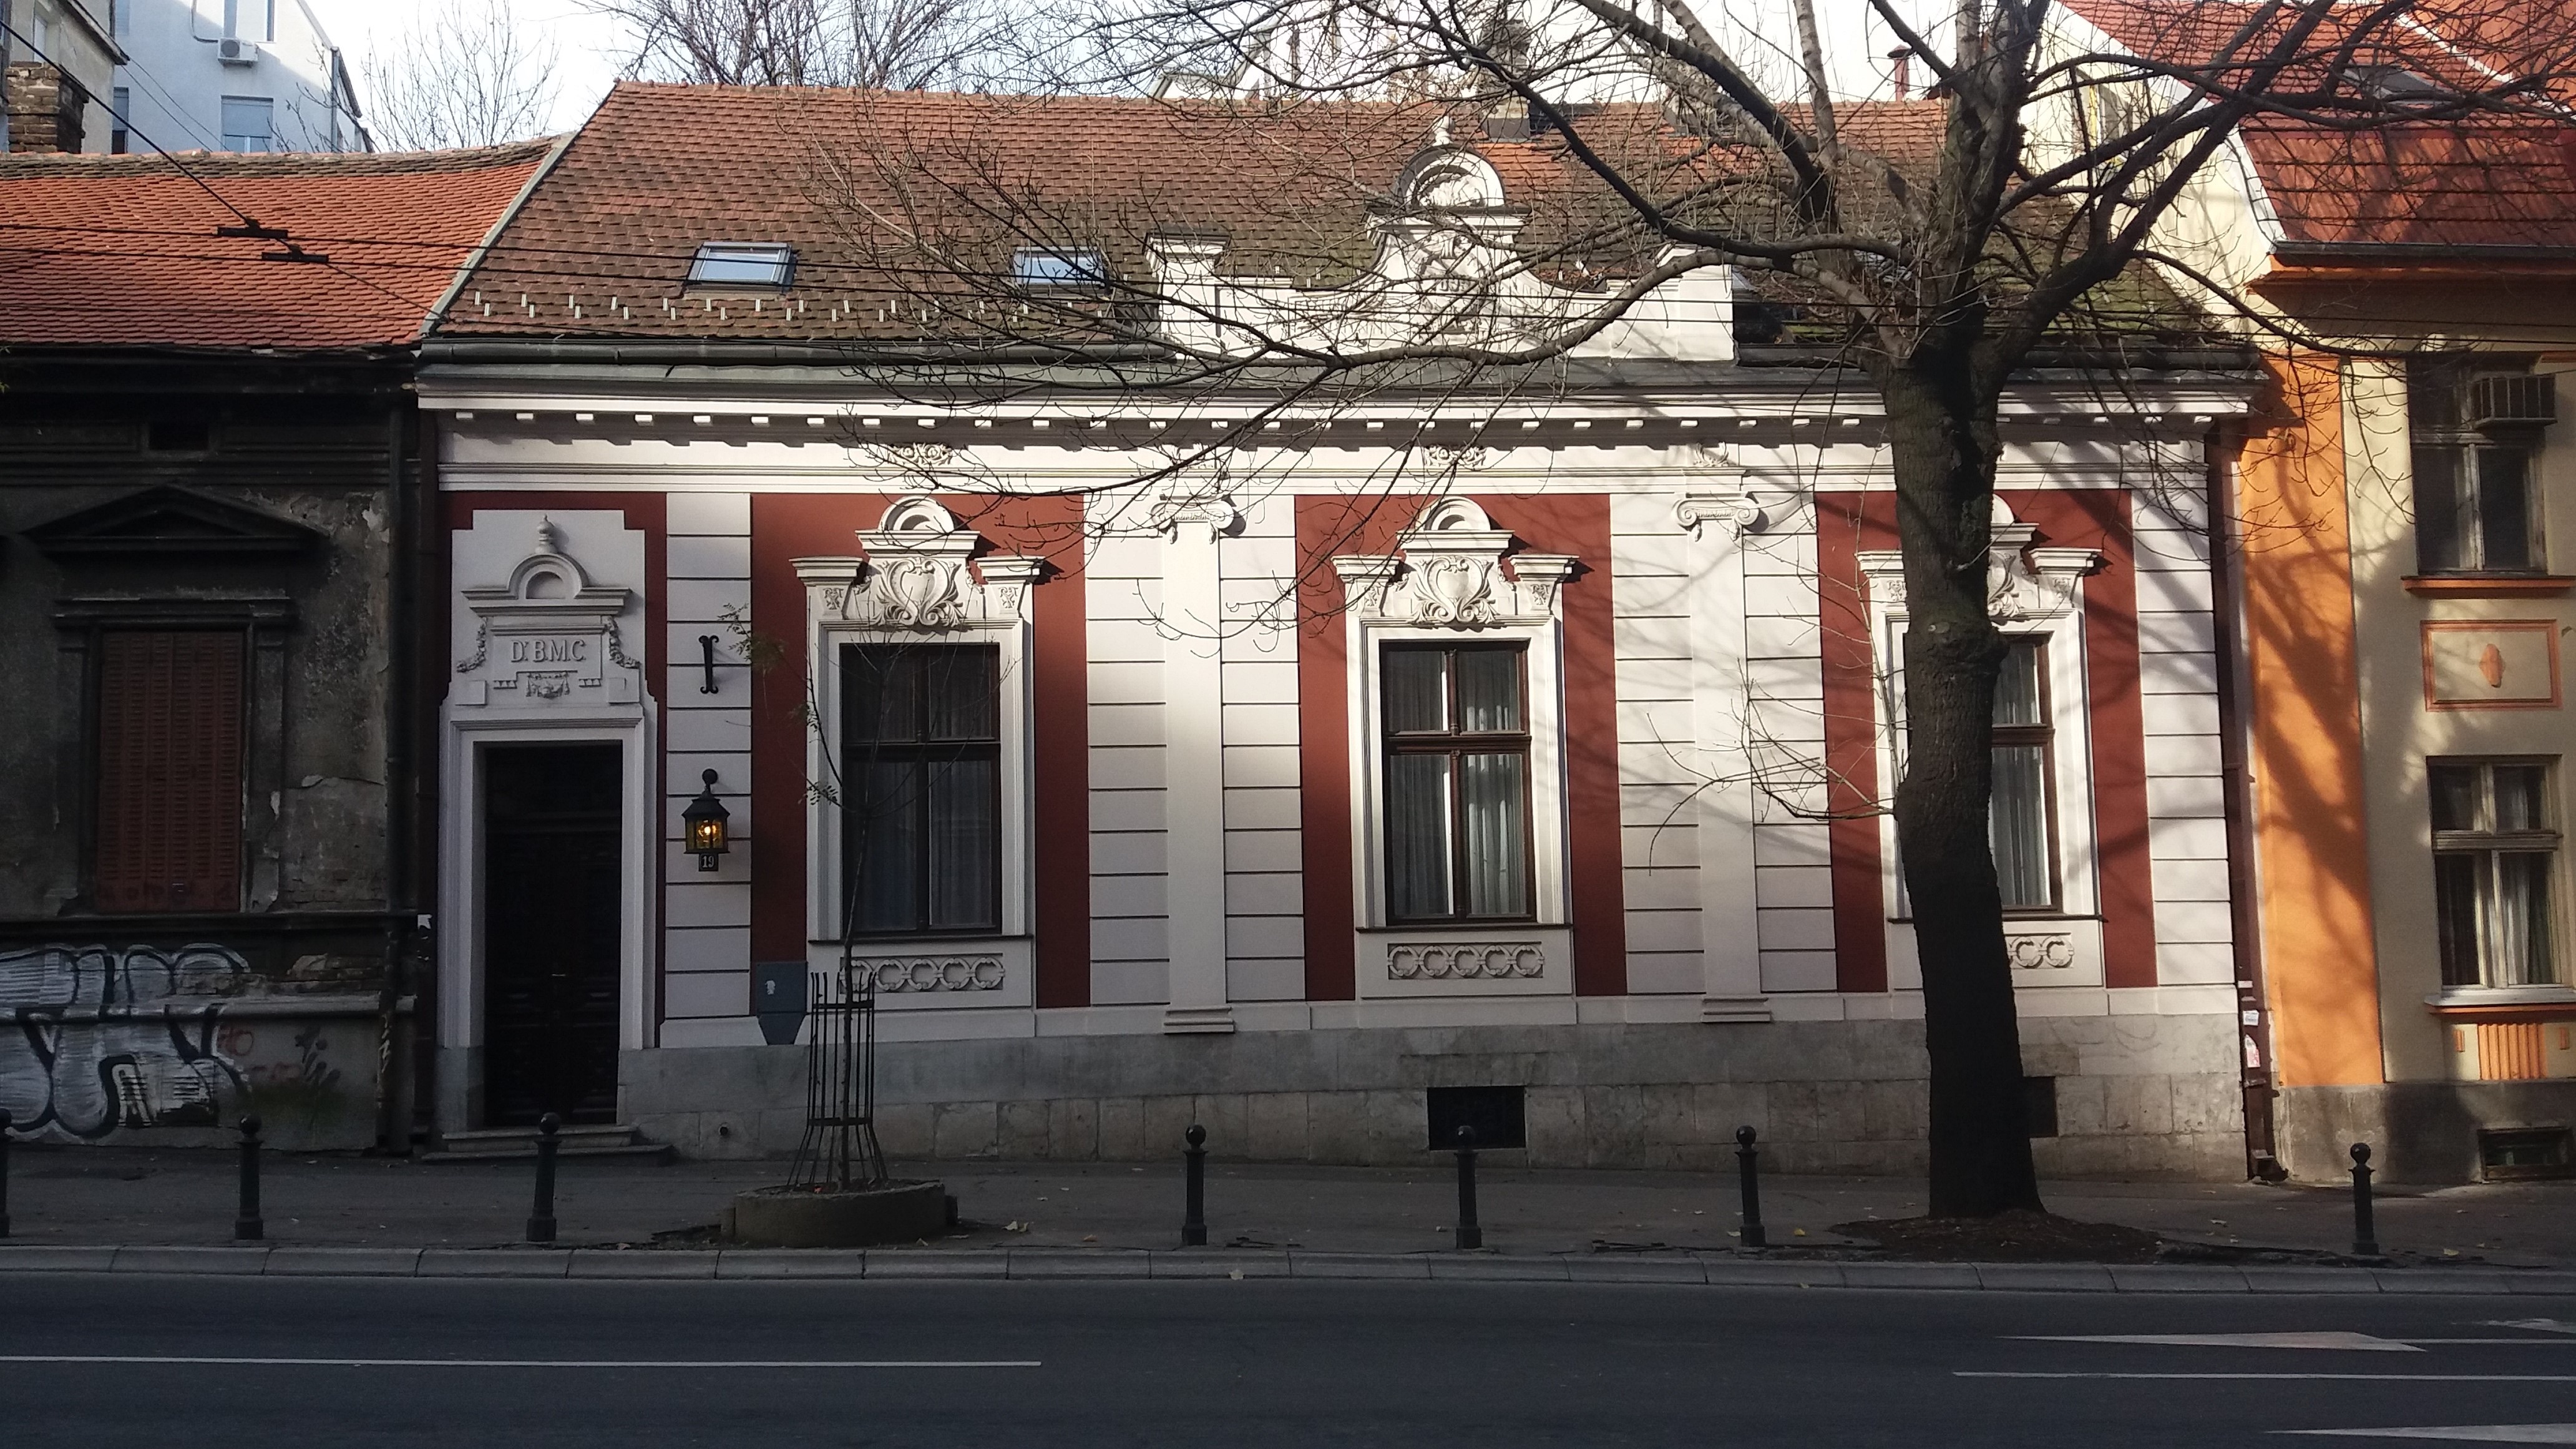
architecture, road, street, house, town, building, city, downtown, facade, synagogue, neighbourhood, urban area